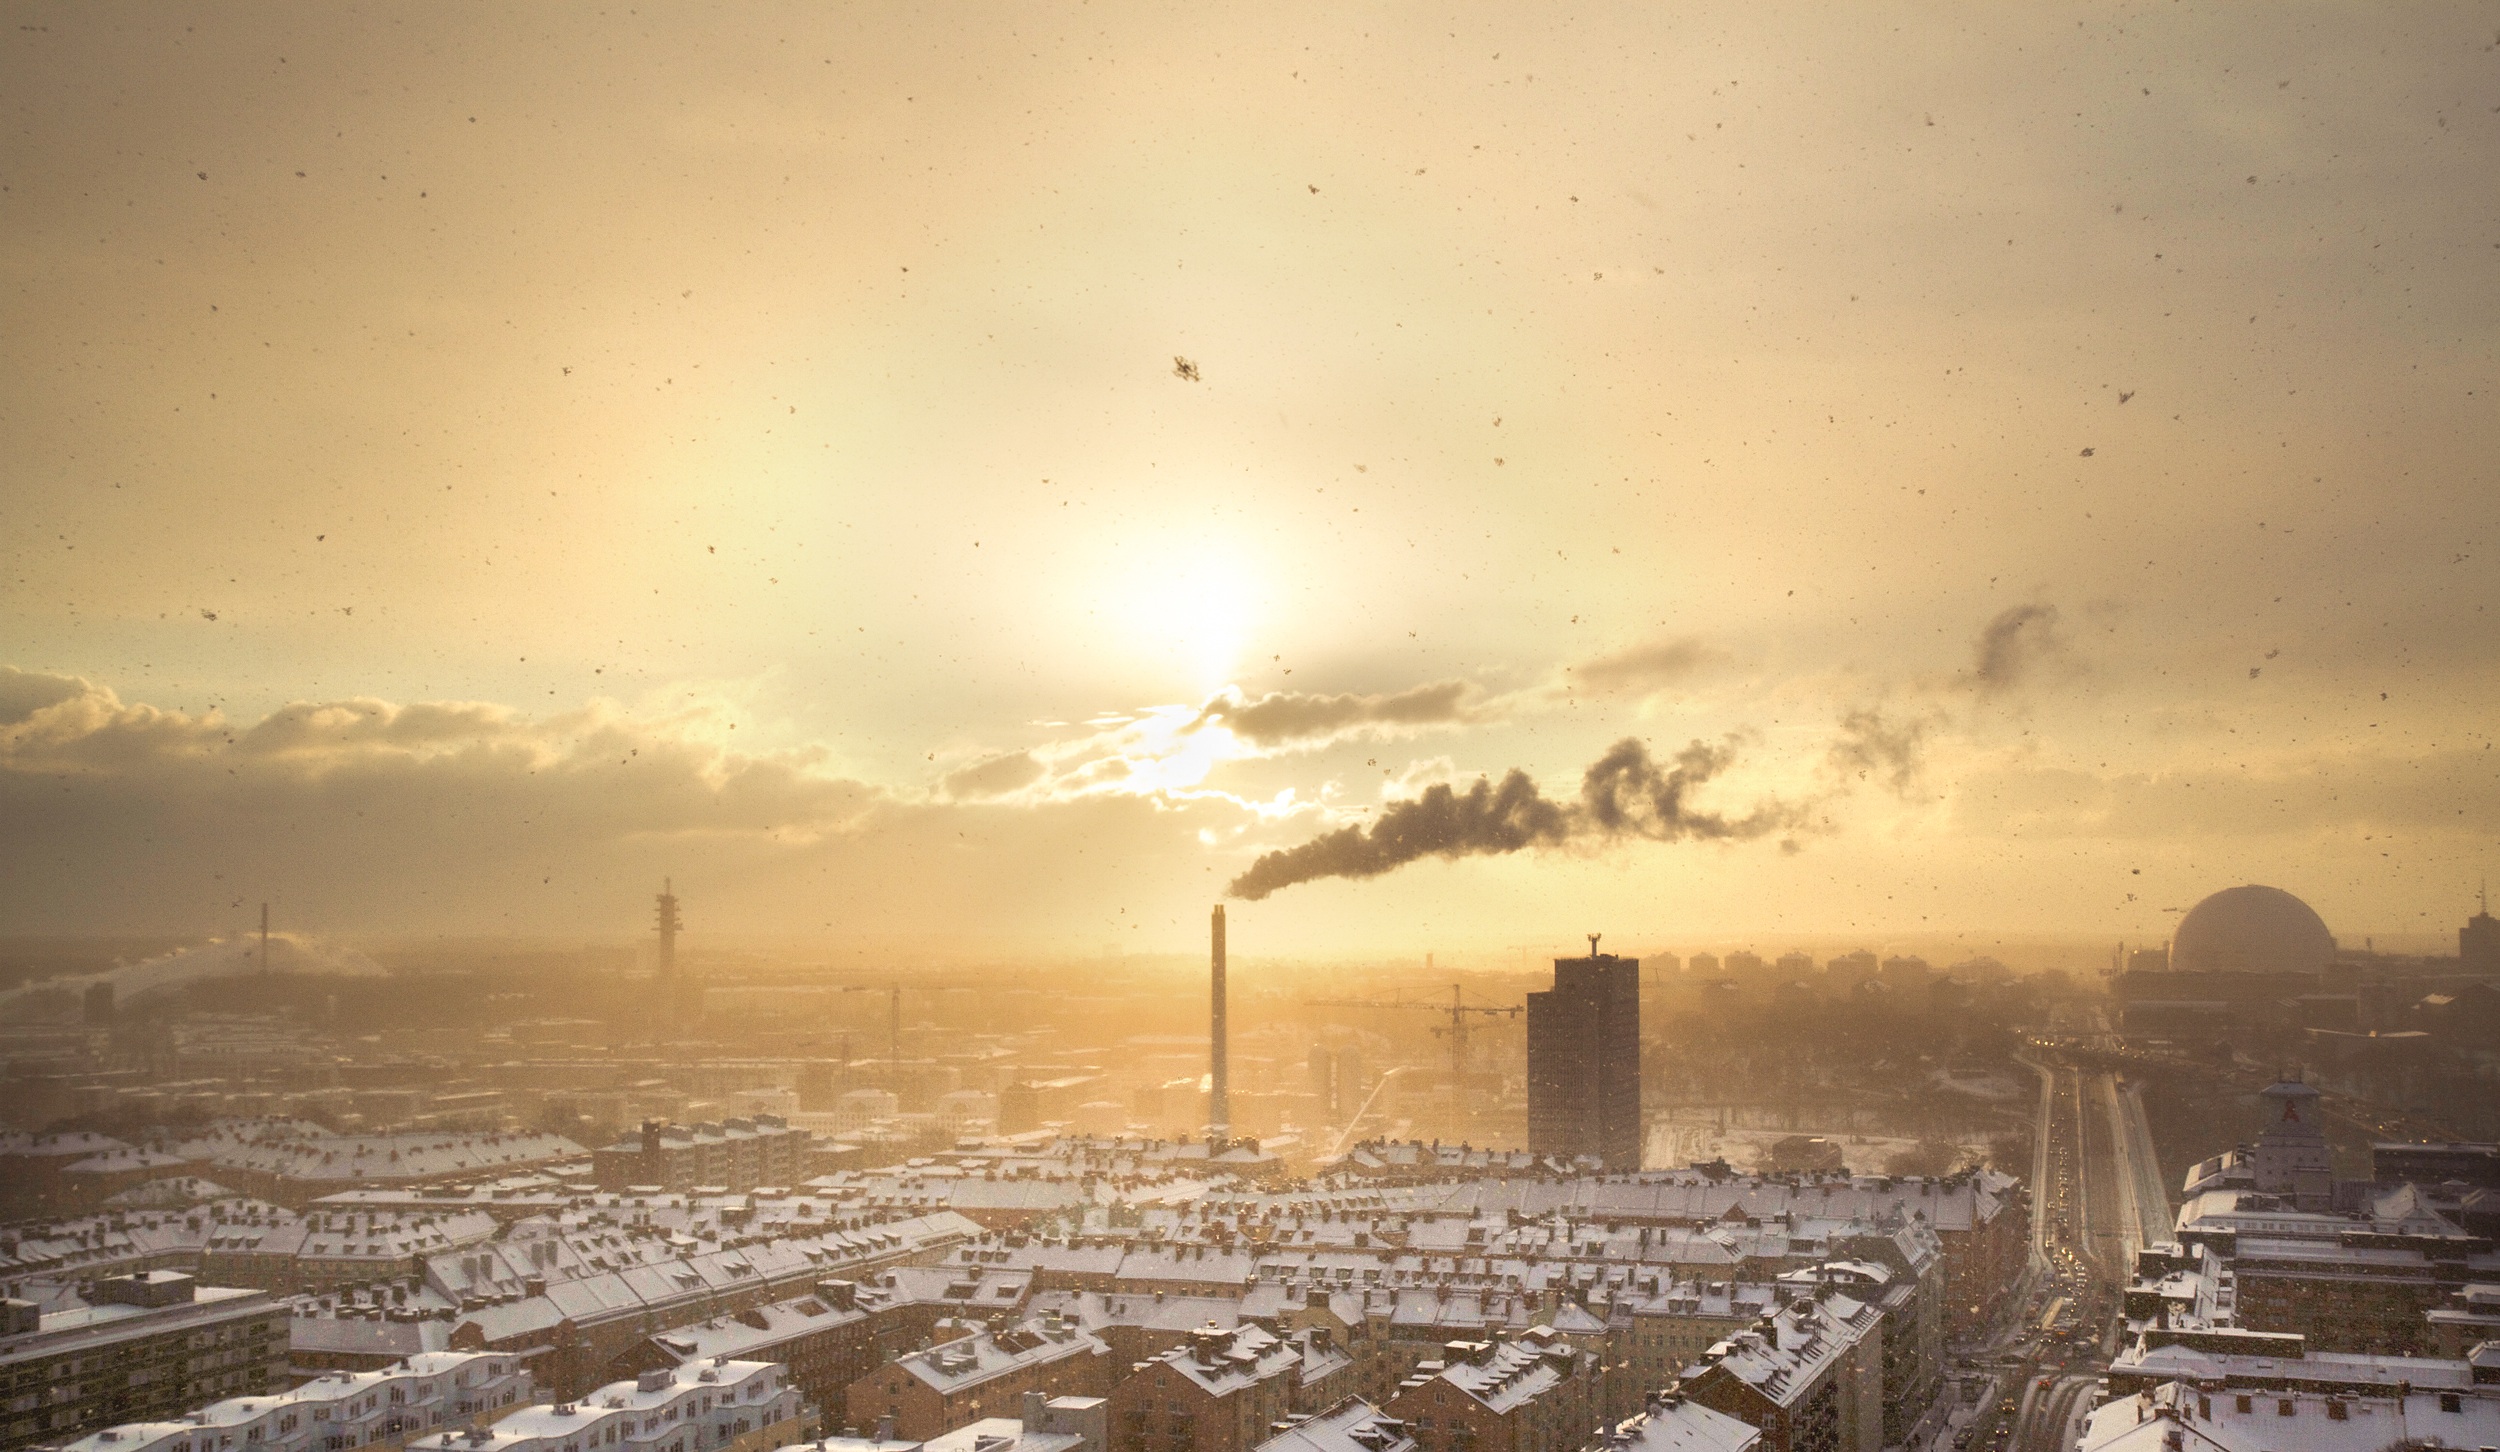
sea, horizon, snow, cloud, sky, sunrise, sunset, mist, skyline, sunlight, morning, wave, dawn, atmosphere, smoke, cityscape, dusk, evening, weather, haze, industrial, factory, industry, pollution, atmospheric phenomenon